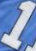
Number: 1